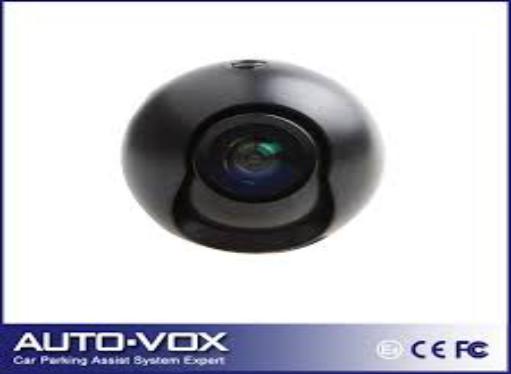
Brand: Autovox
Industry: Transportation